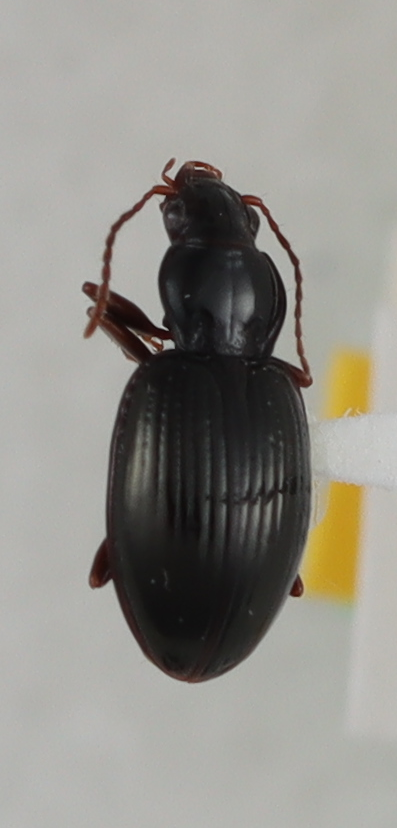
Scientific name: Mecyclothorax karschi
Plot: 14
Trap: W
Collected: 20190717